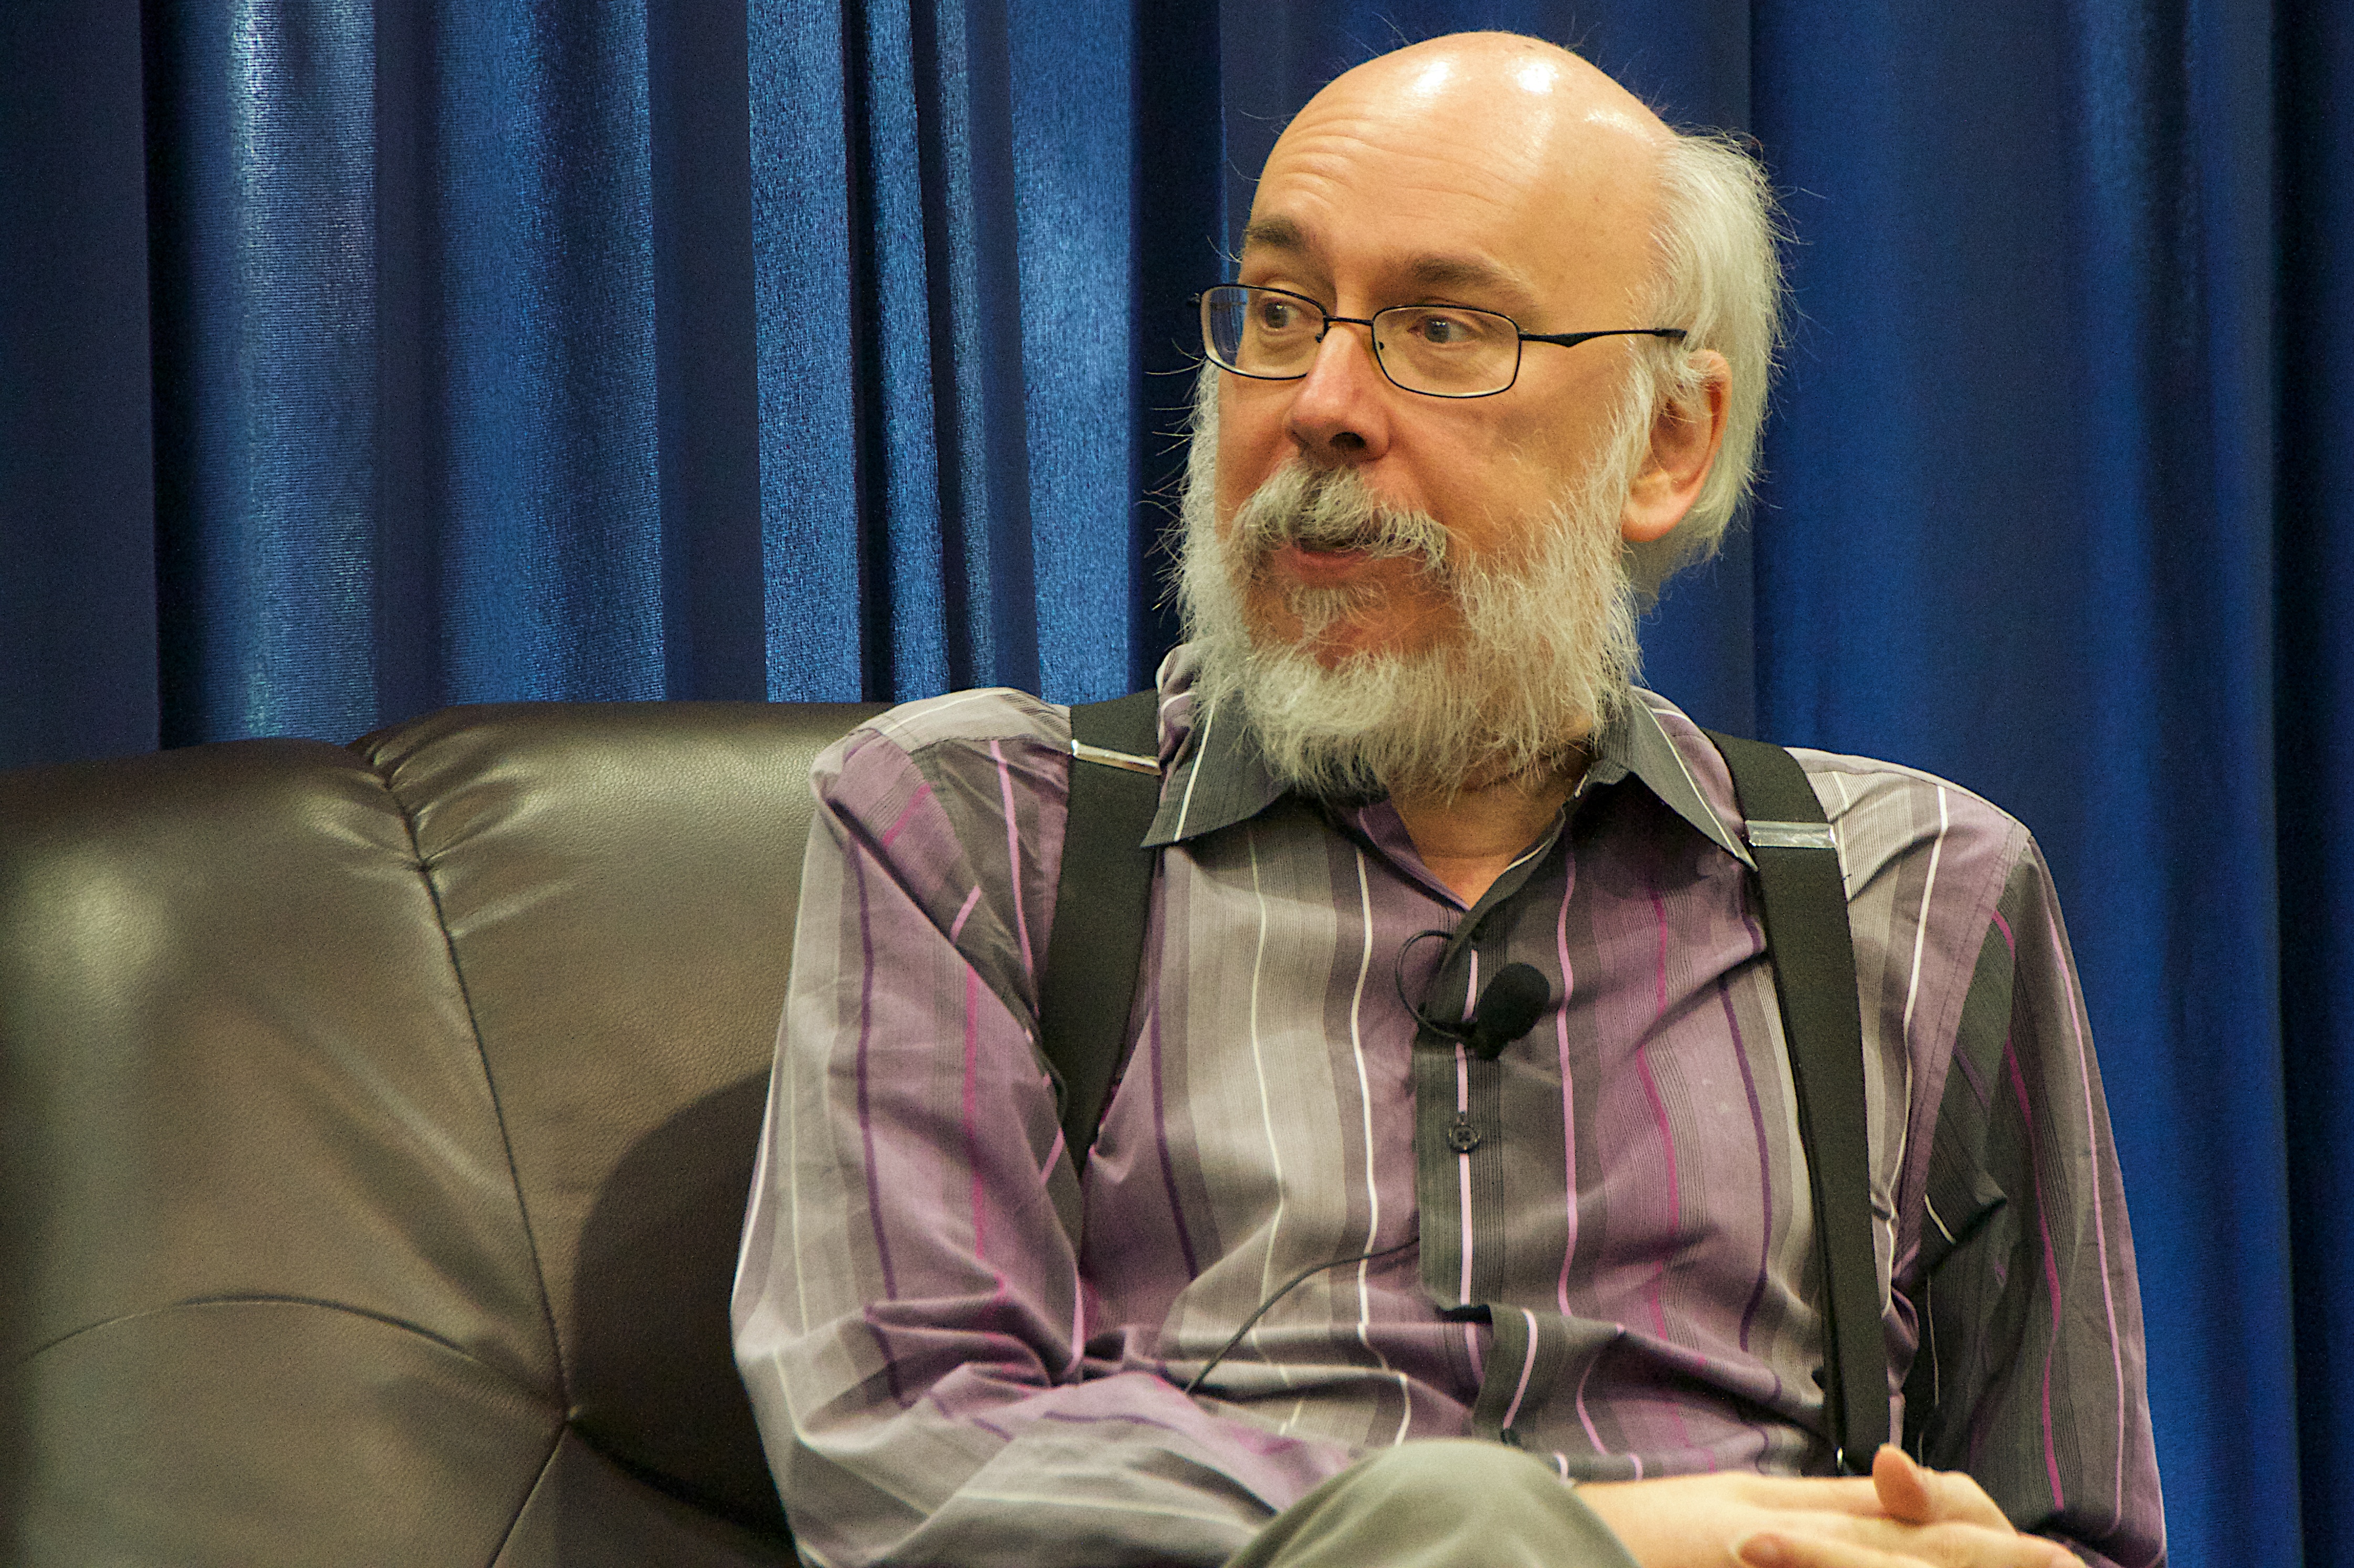
person, conversation, speech, 2016dml, screenshot, facial hair